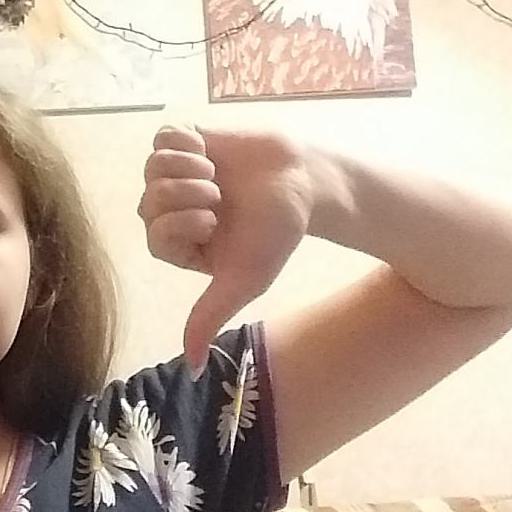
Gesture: dislike